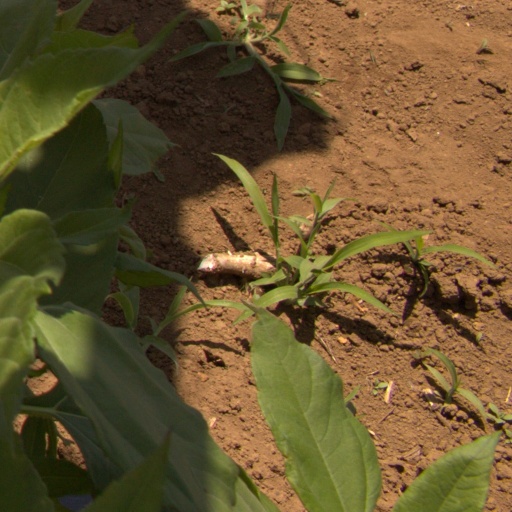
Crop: Jerusalem artichoke